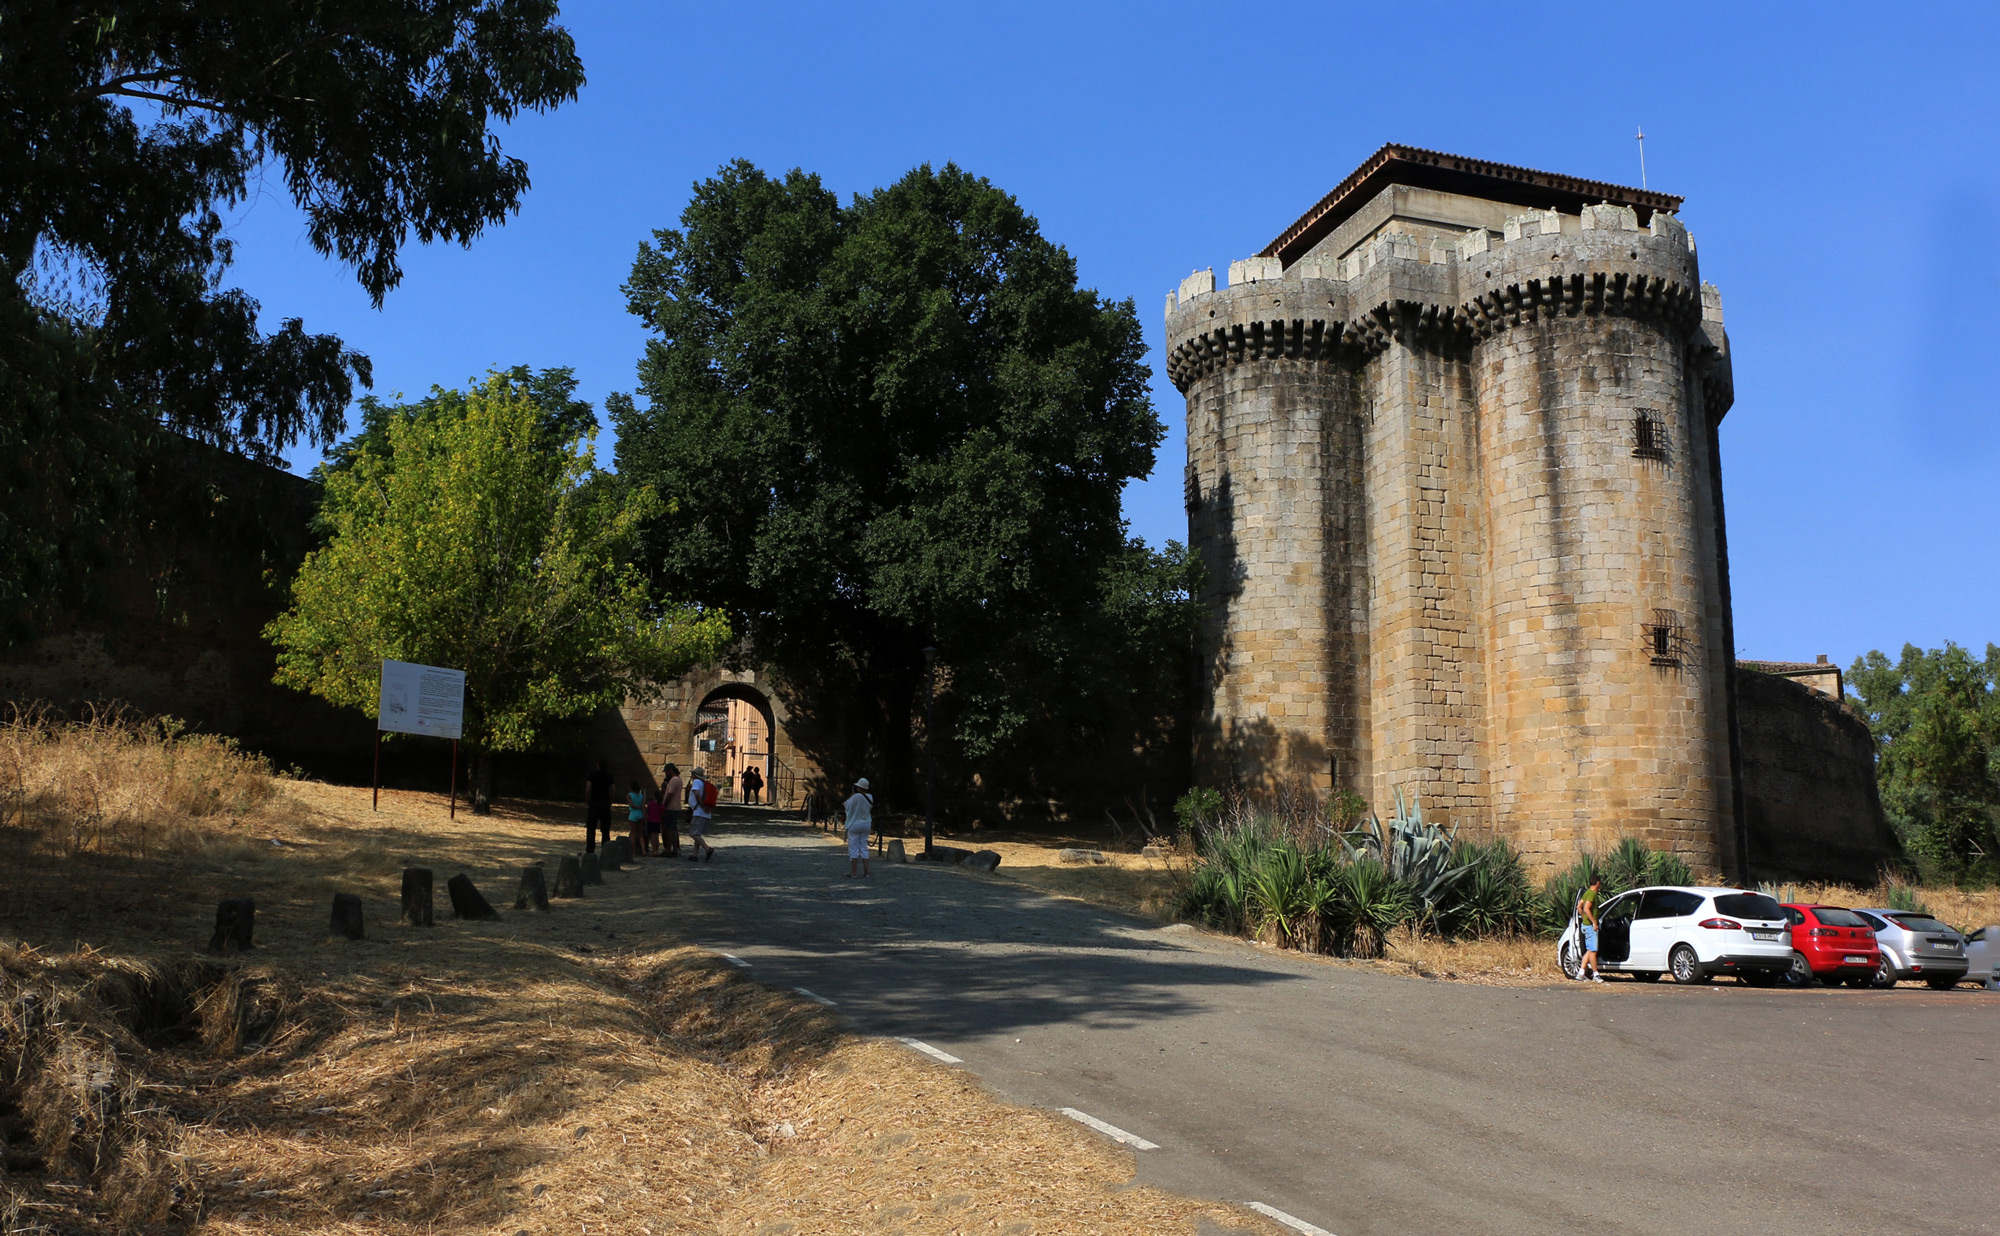
village, spain, architecture, building, tree, historic site, road, tourism, history, house, fortification, vehicle, family car, tower, city, chateau